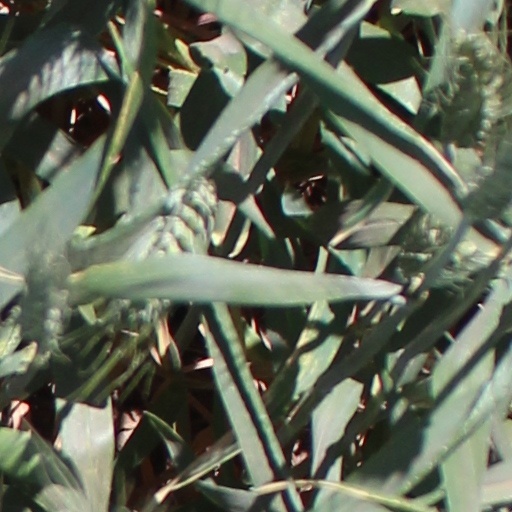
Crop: wheat